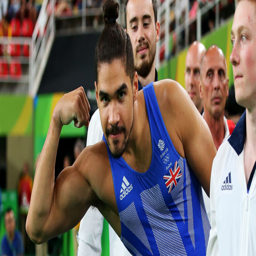
olympic athlete poses during qualification on day